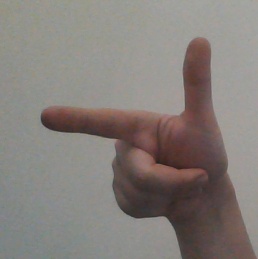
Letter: yaa